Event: Nepal Earthquake
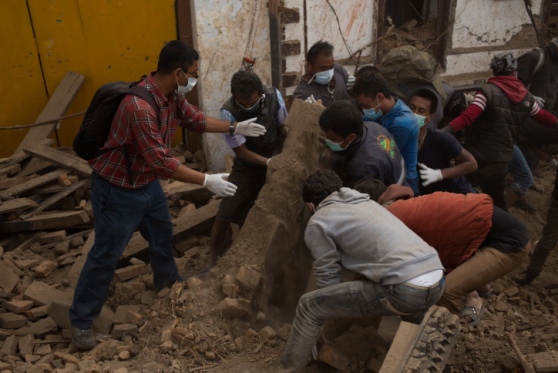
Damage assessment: damage